Christopher Anton

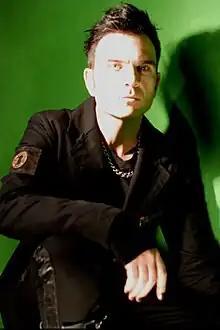
Christopher Anton

Christopher Anton, alternately styled christopher ANTON, (born July 21), is an American singer-songwriter. Anton is known for being the vocalist of the synthpop band Information Society, as well as the synth rock band Pseudocipher. In 2010, Anton gained popularity as a solo artist with the release of his cover version of the dance single "Fade to Grey". After the success of "Fade to Grey", Anton released his debut album "Destination: X".